Uzbeks

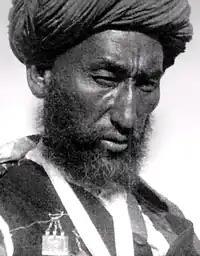
Ibrahim Bek, Islamist leader against the Soviet Union, in 1920.

By 1510, the Uzbeks had completed their conquest of Central Asia, including the territory of the present-day Uzbekistan. Of the states they established, the most powerful, the Khanate of Bukhara, centered on the city of Bukhara. The khanate controlled Mawarannahr, especially the region of Tashkent, the Fergana Valley in the east, and northern Afghanistan. A second Uzbek state, the Khanate of Khiva was established in the oasis of Khorazm at the mouth of the Amu Darya. The Khanate of Bukhara was initially led by the energetic Shaybanid dynasty, the successors of Muhammad Shaybani. The Shaybanids initially competed against Iran for a few years, which was led by the Safavid dynasty, for the rich far-eastern territory of present-day Iran. The struggle with the Safavids also had a religious aspect, because the Uzbeks were Sunni Muslims while Iran was Shia.